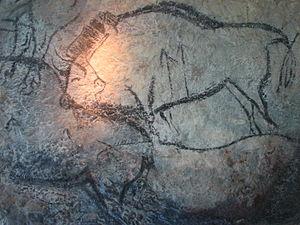
L'expression « grotte ornée » désigne une grotte ou un abri-sous-roche comportant des témoignages de l'art préhistorique, du Paléolithique supérieur ou ultérieur. Ces témoignages prennent la forme de dessins, peintures, gravures, sculptures exécutés sur les parois ou sur des blocs immeubles.
La grotte de Niaux est une grotte ornée du Paléolithique supérieur ayant livré de nombreuses figurations pariétales magdaléniennes. Elle est située en France, en région Occitanie, dans le département de l'Ariège, sur la commune de Niaux, et s'ouvre à mi-pente dans la vallée de Vicdessos. Elle fait partie du réseau de grottes ornées de la chaîne pyrénéo-cantabrique.
L'Occitanie est une région administrative française créée par la réforme territoriale de 2014 comportant 13 départements, et qui résulte de la fusion des anciennes régions Languedoc-Roussillon et Midi-Pyrénées. Temporairement appelée Languedoc-Roussillon-Midi-Pyrénées, le nom « Occitanie » est officiel depuis le 28 septembre 2016 et effectif depuis le 30 septembre 2016. S'il est sous-titré « Pyrénées-Méditerranée » par le conseil régional, ce sous-titre n'apparaît pas dans le Journal officiel de la République française. Le conseil régional est présidée par Carole Delga depuis le 4 janvier 2016, et son chef-lieu est Toulouse.
Un Grand Site Occitanie est un lieu promu comme ayant un intérêt touristique majeur dans la région Occitanie.